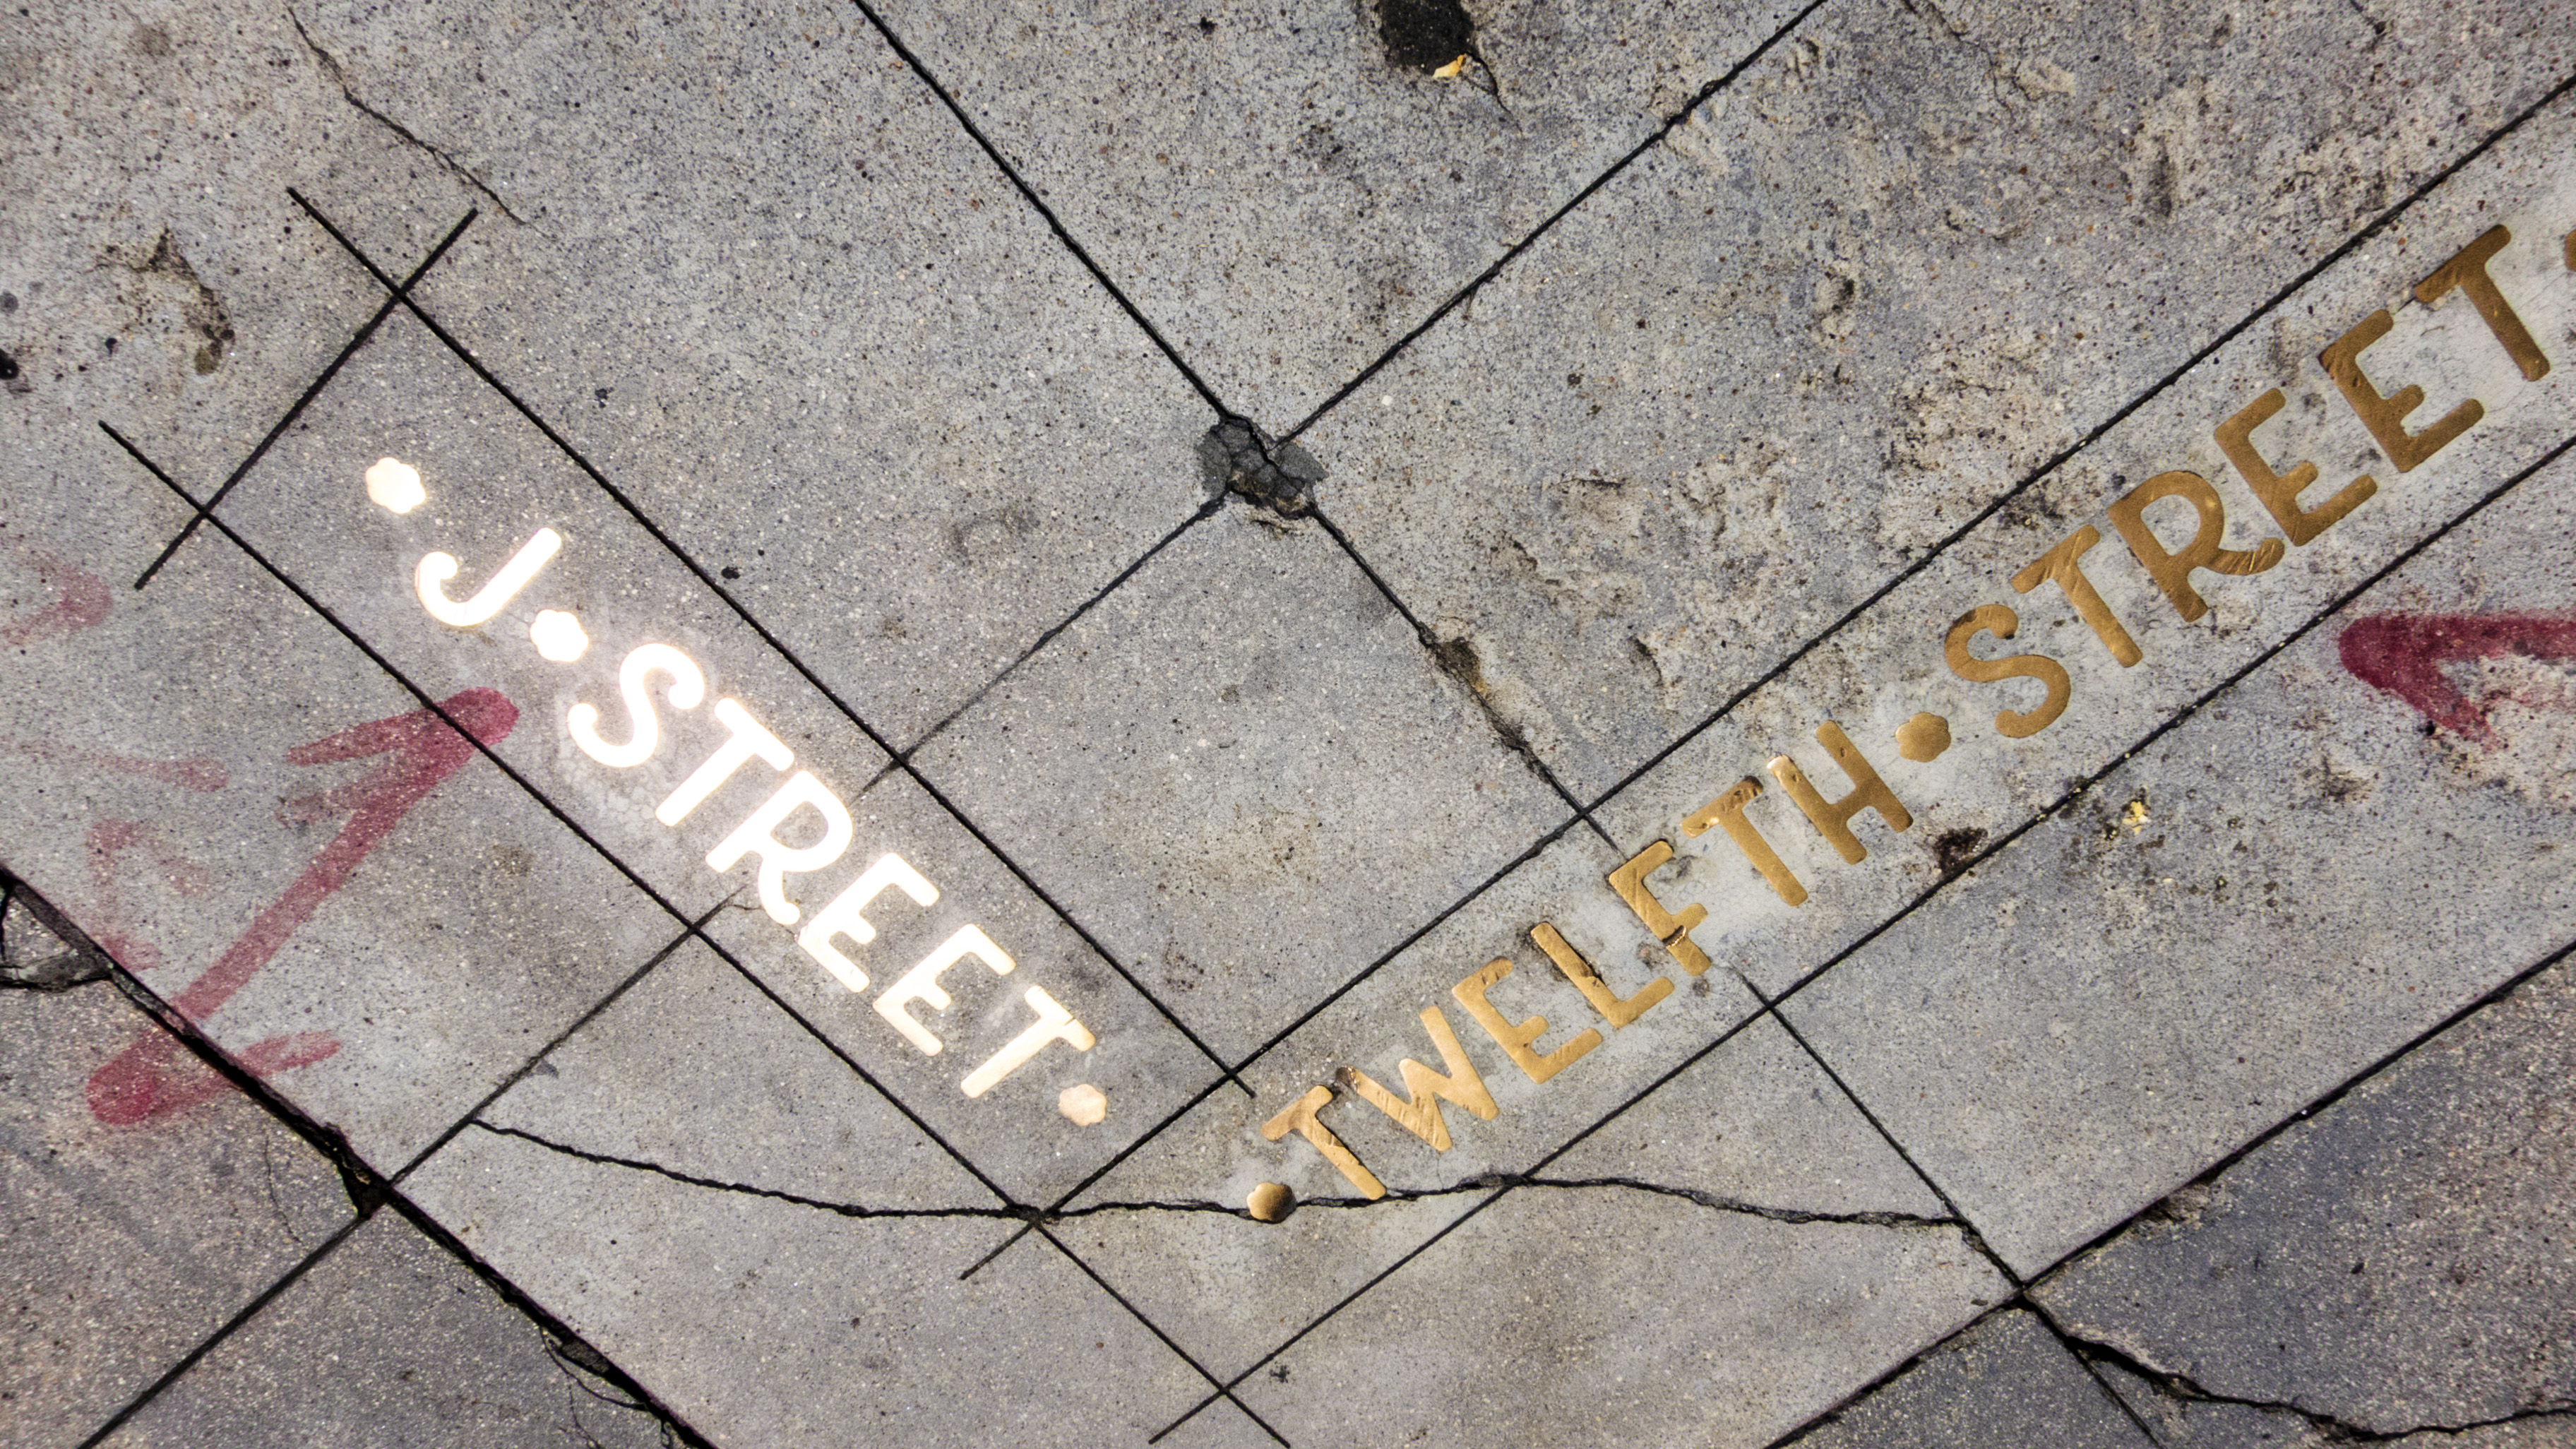
texture, sidewalk, floor, number, wall, line, color, tile, material, circle, shape, flooring, road surface